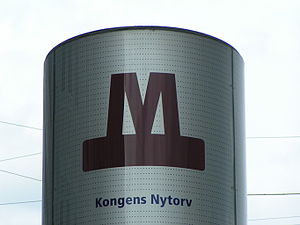
Metroselskabet
Københavns Metros (og Metroselskabet I/S) logo
Metroselskabet I/S – etableret i oktober 2007 – ejer Københavns Metro og forestår desuden anlægget af Cityringen og Nordhavns- og Sydhavnslinjen, som vil udgøre M4. Den daglige drift og vedligeholdelse af Københavns Metro er udliciteret til Metro Service, der blandt andet også driver metroen i Milano.